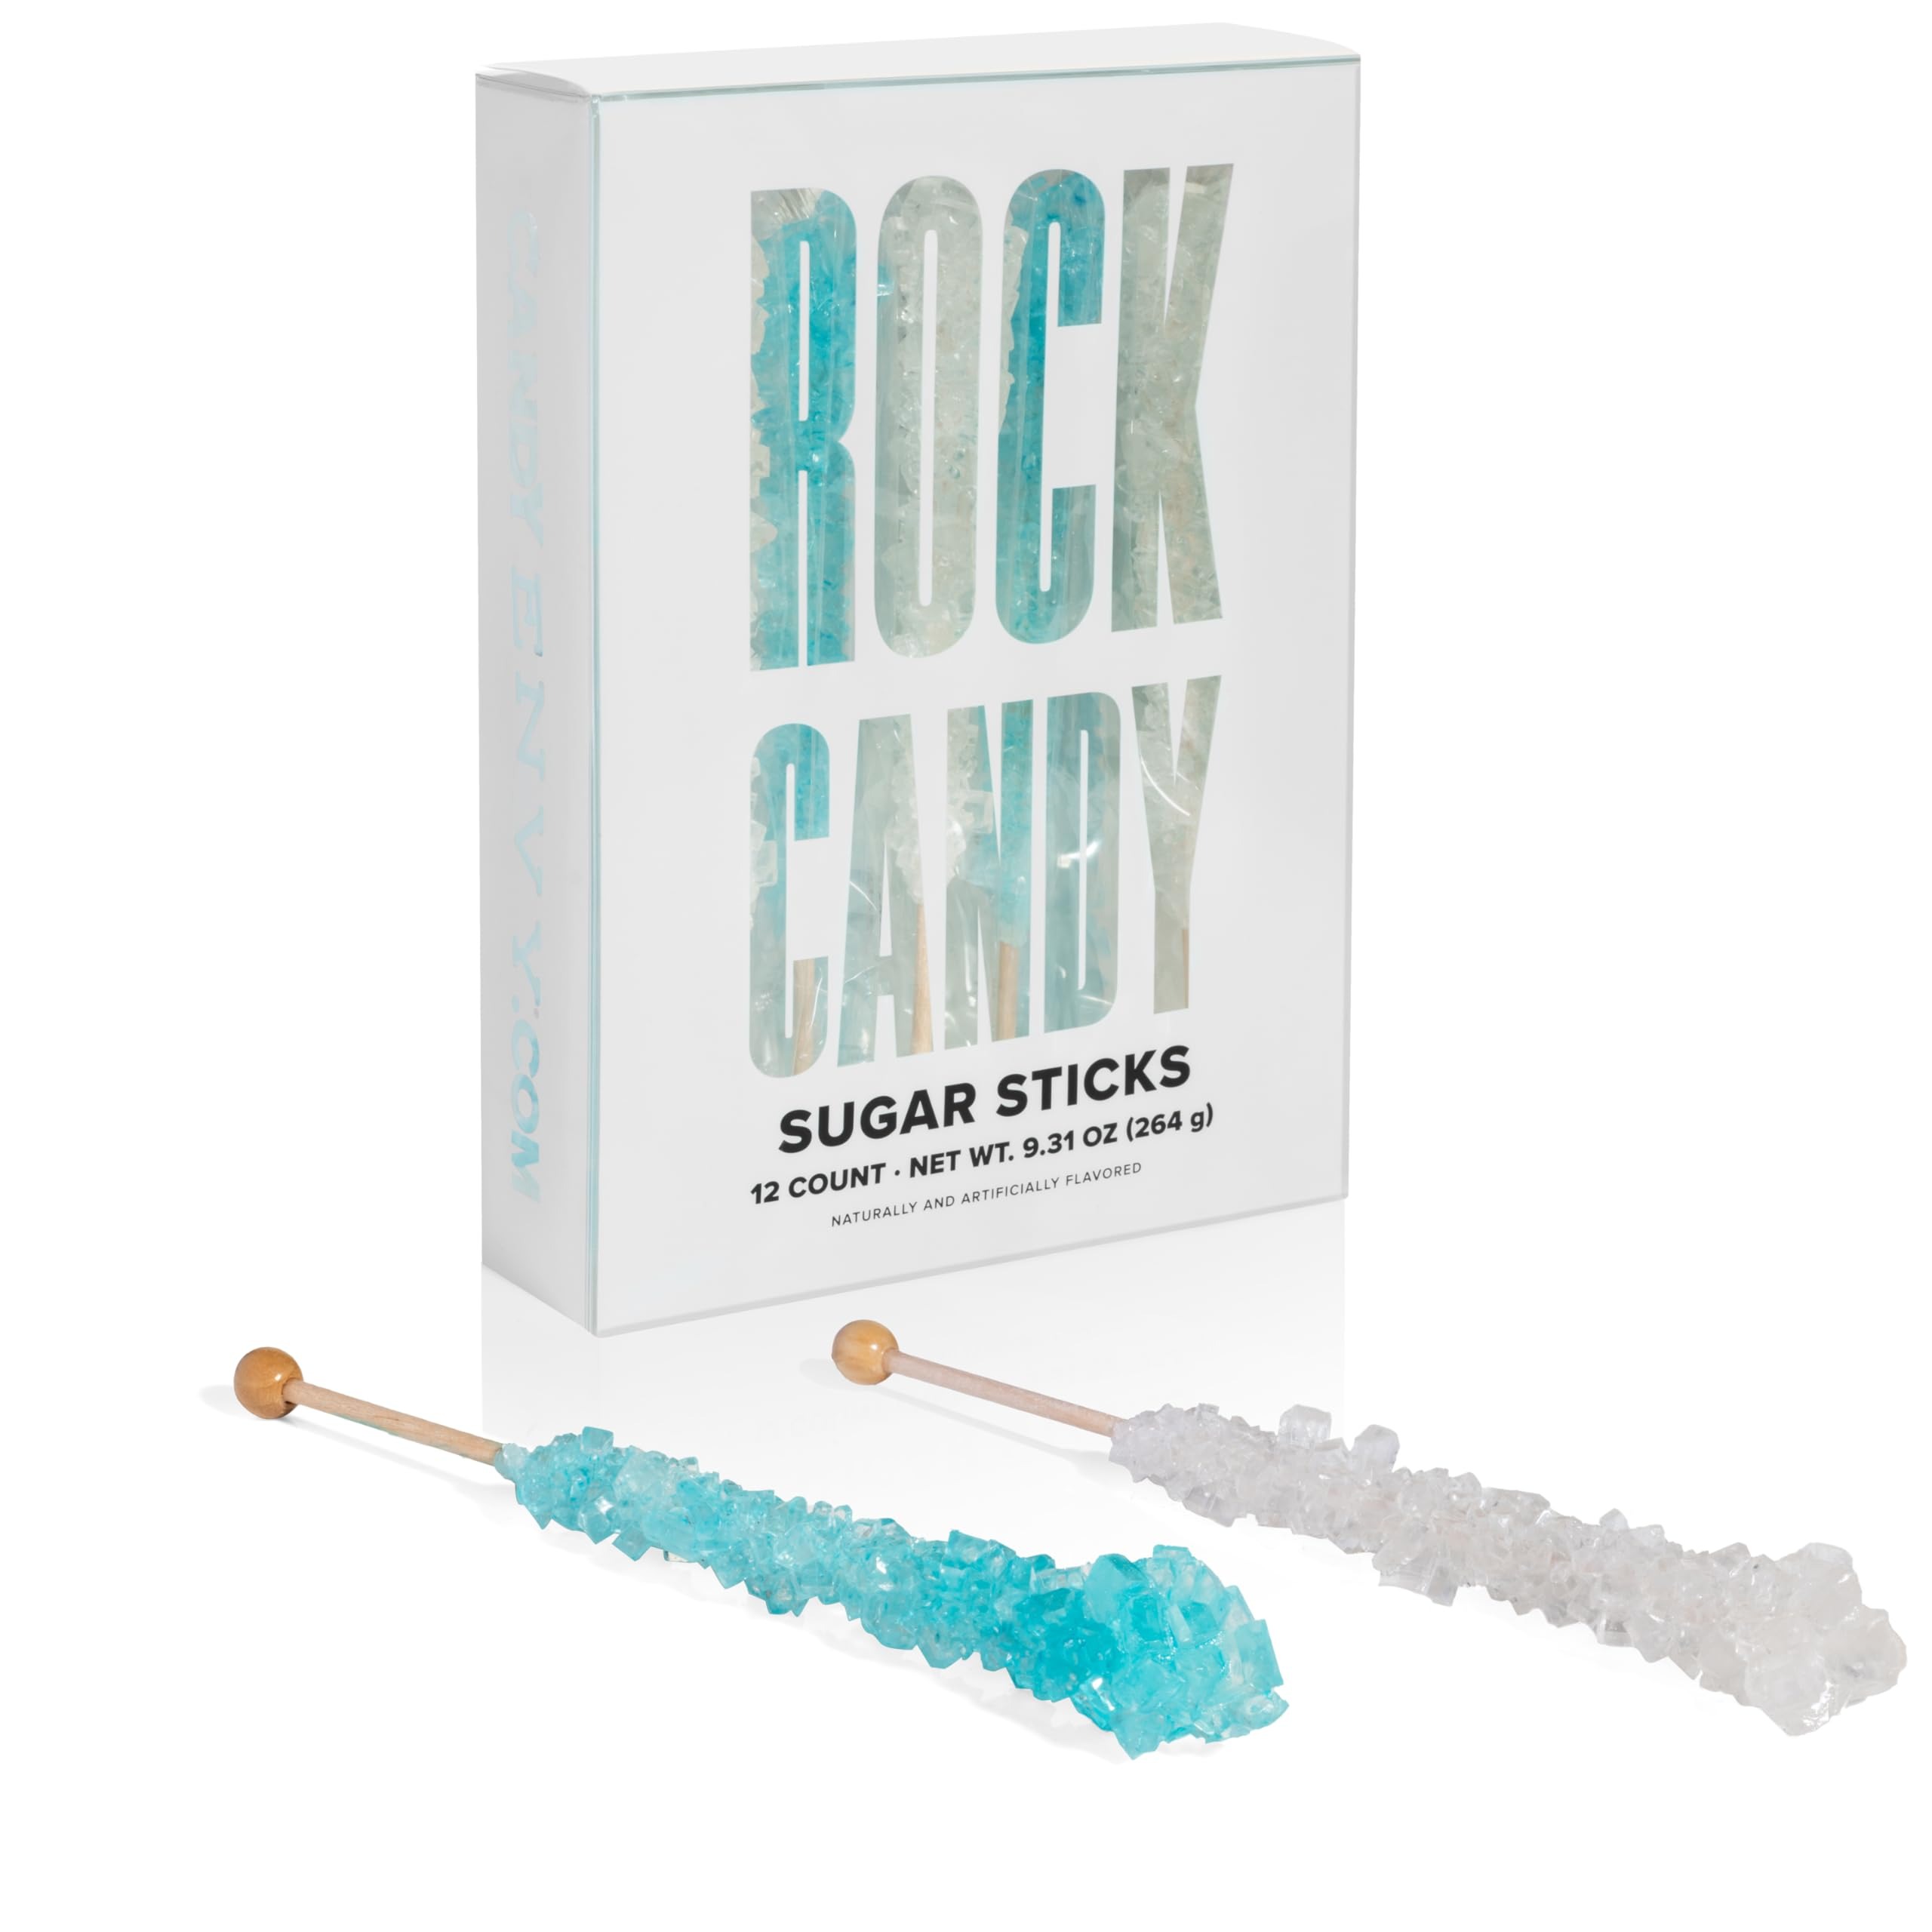
Item Name: Candy Envy - Light Blue and White Rock Candy Sugar Sticks - 12 Indiv. Wrapped - Cotton Candy & Original Sugar Flavored
Bullet Point 1: Bring on the nostalgia with our Best Selling Color Duo of 12 Individually Clear Wrapped Light Blue and White Rock Candy Sugar Sticks!
Bullet Point 2: Flavors Include: Cotton Candy (Light Blue) & Original Sugar (White)
Bullet Point 3: Every piece of Rock Candy Sugar Stick is Sugarlized on the stick and has, on average, 4" of Sugar Candy on every stick! Total size from bottom of stick to top of candy is 7 inches.
Bullet Point 4: Perfect for your next Birthday Party, Wedding, Event, Mixed Drinks, Hot Drinks or just to satisfy that Sweet Tooth!
Bullet Point 5: Our Light Blue & White Rock Candy Sugar Stick is manufactured in South Africa with South African Kosher Certificate.
Value: 12.0
Unit: Count

Price: 17.99